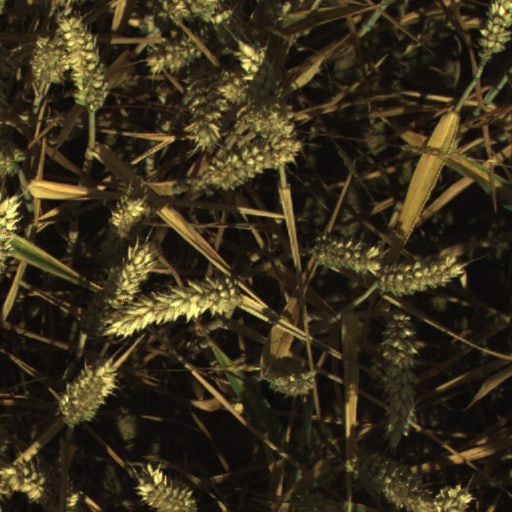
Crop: wheat